Ngāti Porou

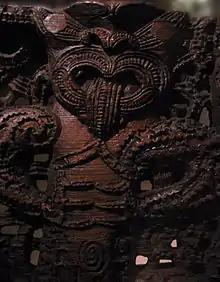
Ngāti Porou "paepae pātaka" (threshold of a storehouse) in the Waiapu Valley

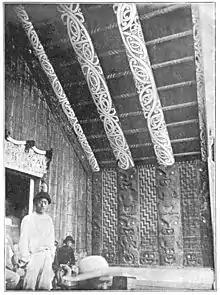
Wharenui (meeting house) in Waiomatatini, 1896, named Porourangi after the ancestor Ngāti Porou derive their name from.

Ngāti Porou takes its name from the ancestor Porourangi, also known as Porou Ariki. He was a direct descendant of Toi-kai-rākau, Māui (accredited in oral tradition with raising the North Island from the sea), and Paikea the whale rider.